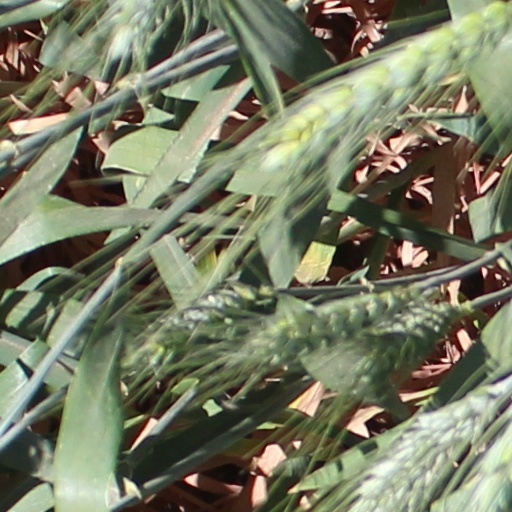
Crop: wheat